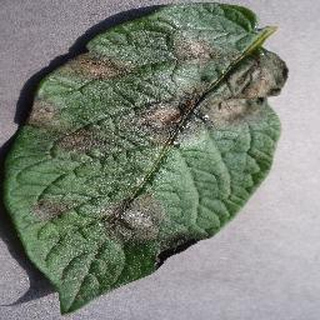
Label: potato_late_blight